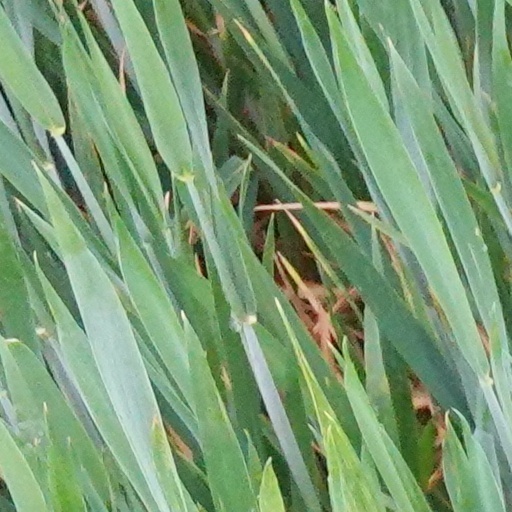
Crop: wheat